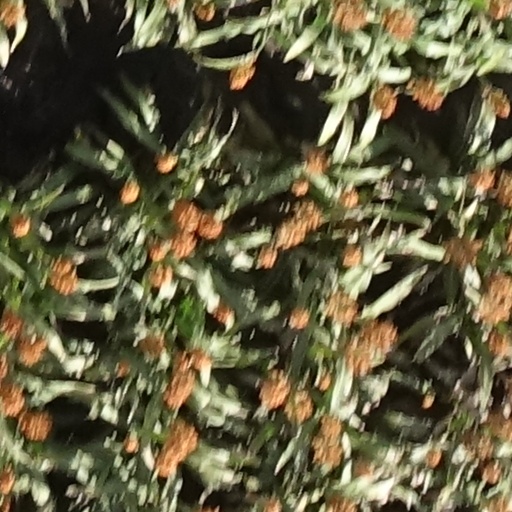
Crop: sorghum